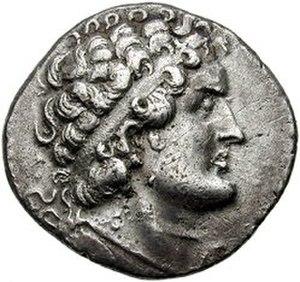
La dynastie lagide ou ptolémaïque est une dynastie hellénistique issue du général macédonien Ptolémée, fils de Lagos. Cette dynastie règne sur l'Égypte de 323 à 30 av. J.-C. Les souverains lagides portent le titre de basileus et de pharaon. Si on considère que la dernière dynastie numérotée de l'Égypte ancienne est la dynastie perse achéménide, soit la XXXIᵉ dynastie, vaincue par Alexandre le Grand qui, couronné roi d'Égypte, serait alors l'unique représentant d'une XXXIIᵉ dynastie, la dynastie des Lagides peut être considérée comme la XXXIIIᵉ dynastie égyptienne.
Cette page concerne l'année 180 av. J.-C. du calendrier julien proleptique.
Ptolémée VI Philométor, pharaon de la dynastie lagide, règne de 176 à 170, puis il devient co-roi avec son frère Ptolémée VIII Évergète II Tryphon de 169 à 164, puis redevient roi de 163 à 145. Il est le fils de Ptolémée V Épiphane et la reine Cléopâtre Iʳᵉ Syra. Il nait entre le 7 mai et le 5 juin 186 et était donc très jeune à la mort de son père en septembre 180.